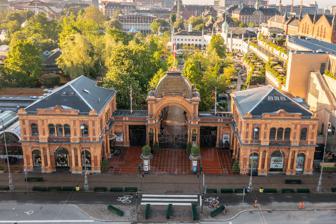
Building: Tivoli Gardens
Country: Denmark
Year built: 1843
Amusement park and pleasure garden in Copenhagen, Denmark For other uses, see Tivoli . Tivoli Gardens The entrance to Tivoli Location Copenhagen , Denmark Coordinates 55°40′25″N 12°34′06″E / 55.67361°N 12.56833°E / 55.67361; 12.56833 Opened 15 August 1843 ; 181 years ago ( 1843-08-15 ) Owner Tivoli A/S Operated by Tivoli A/S General manager Lars Liebst (current) Susanne Mørch Koch (from 1 September 2020) Attendance 4.6 million in 2016 Attractions Total 25 Roller coasters 4 Water rides 2 Website www .tivoli .dk /en Tivoli Gardens , also known simply as Tivoli ( Danish pronunciation: [ˈtsʰiwoli] ), is an amusement park and pleasure garden in Copenhagen , Denmark. The park opened on 15 August 1843 and is the third-oldest operating amusement park in the world, after Dyrehavsbakken in nearby Klampenborg , also in Denmark, and Wurstelprater in Vienna, Austria. With 4.6 million visitors in 2017, Tivoli is the most visited amusement park in Scandinavia and second-most popular seasonal amusement park in the world after Europa-Park . Tivoli is also the fifth-most visited amusement park in Europe, behind Disneyland Park , Europa-Park , Walt Disney Studios Park and Efteling . It is located in downtown Copenhagen, next to the Central rail station . History The amusement park was first called "Tivoli & Vauxhall"; "Tivoli" alluding to the Jardin de Tivoli in Paris (which in its turn had been named after Tivoli near Rome, Italy), and "Vauxhall" alluding to Vauxhall Gardens in London. It is mentioned in various books, such as Number the Stars by Lois Lowry, and was also used prominently in the 1961 science fiction film Reptilicus . Tivoli's founder, Georg Carstensen (b. 1812 – d. 1857), obtained a five-year charter to create Tivoli by telling King Christian VIII that " when the people are amusing themselves, they do not think about politics ". The monarch granted Carstensen use of roughly 15 acres (61,000 m 2 ) of the fortified glacis outside Vesterport (the West Gate) for an annual rent. Until the 1850s Tivoli was outside the city, accessible from the city only through the Vesterport. From its beginning Tivoli included a variety of attractions: buildings in the exotic style of an imaginary Orient: a theatre, band stands, restaurants and cafés, flower gardens, and mechanical amusement rides such as a merry-go-round and a primitive scenic railway . After dark, colored lamps illuminated the gardens. On certain evenings, specially designed fireworks could be seen reflected in Tivoli's lake, a remnant of the moat surrounding the city fortifications. Composer Hans Christian Lumbye (b. 1810 – d. 1874) was Tivoli's musical director from 1843 to 1872. Lumbye was inspired by Viennese waltz composers such as the Strauss family ( Johann Strauss I and his sons), and became known as the "Strauss of the North". Many of his compositions are specifically inspired by the gardens, including "Salute to the Ticket Holders of Tivoli", "Carnival Joys" and "A Festive Night at Tivoli". The Tivoli Symphony Orchestra still performs many of his works. Aerial photo of the park In 1874, a Chinese-style Pantomimeteatret (pantomime theatre) took the place of an older smaller theatre. The audience stands in the open, the stage being inside the building. The theatre's "curtain" is a mechanical peacock's tail. From the very beginning, the theatre was the home of Italian pantomimes, introduced in Denmark by the Italian Giuseppe Casorti . This tradition, dependent on the Italian Commedia dell'Arte , has been kept alive; it portrays the characters Cassander (the old father), Columbine (his beautiful daughter), Harlequin (her lover), and, especially popular with the youngest spectators, the stupid servant Pierrot . The absence of spoken dialogue is an advantage, for Tivoli is now an international tourist attraction. In the late 19th and early 20th century, Tivoli also hosted human exhibitions . In 1943, Nazi sympathisers burnt many of Tivoli's buildings, including the concert hall, to the ground. Temporary buildings were constructed in their place and the park was back in operation after a few weeks. [ page needed ] Tivoli is always evolving without abandoning its original charm or traditions. Georg Carstensen said in 1844: "Tivoli will never, so to speak, be finished", a sentiment echoed just over a century later when Walt Disney said of his own Tivoli-inspired theme park , " Disneyland will never be completed. It will continue to grow as long as there is imagination left in the world". In Danish, Icelandic, Norwegian and Swedish, the word tivoli has become synonymous with any amusement park. Rides Dragon Boat lake and Dæmonen roller coaster in the background The park is best known for its wooden roller coaster , Rutschebanen, or as some people call it, Bjergbanen ( The Mountain Coaster ), built in 1914. It is one of the world's oldest wooden roller coasters that is still operating today. An operator controls the ride by braking so that it does not gain too much speed during descent of the hills. It is an ACE Coaster Classic. Another roller coaster, The Demon ( Dæmonen ), features an Immelmann loop , a vertical loop , and a zero-G roll all during the ride time of just one minute and forty six seconds. An old roller coaster, The Snake ( Slangen ), was removed to have enough space for The Demon. In 2017, Tivoli Gardens added an optional virtual reality experience to the ride, simulating a flight through ancient China, along with encounters with dragons and demons. The Demon is situated next to the concert hall. A well-known swing ride , The Star Flyer , opened in Tivoli in 2006. 260 feet (80 metres) high and built by the Austria-based Australian company Funtime , it offers panoramic views of the city. On 1 May 2009, Tivoli Gardens opened the new ride Vertigo, a looping plane ride where the rider pilots the ride, able to control the plane. This ride had extremely low capacity and suffered significant downtime. The ride was removed in 2021. A Zamperla Air Race ride, Aquila, opened on 11 April 2013. It is a giant swing and spinner with centrifugal powers up to 4 g, named after the constellation of the Eagle. The newest attractions include Fatamorgana and Tik Tak. Fatamorgana opened in 2016. This is the world's first Condor 2GH, which offers two separate seating arrangements, one milder version with two-seater gondolas, and a thrilling version in which riders are slung around at high speed while seated in a ring and facing away from the center. Tik Tak opened in 2018 and is the first permanent installation of a Mondial Shake R5. This model is slightly less aggressive than the traveling model and is spectacularly themed. Roller coasters Ride name Type Opened in Manufacturer Additional information The Camel Trail ( Kamelen ) Steel sit down 2019 Zierer Reaches a speed of 26 km/h (16 mph) on a 60.2 m (198 ft) long track and a height of 3.3 m (11 ft); age limit 2 years old. Small Tivoli model, train 2x6. This replaced Caravanen which operated from 1974 until 2018. Kamelen follows the same layout but with new track and a new train. The Demon ( Dæmonen ) Steel floorless 2004 Bolliger & Mabillard Reaches a speed of 77.2 km/h (48.0 mph) on a 564 m long track (1850.4 ft) and a height of 28 m (92 ft) with 3 inversions (loop, Immelmann, zero g-roll); height limit 1,32 m. Floorless Custom Coaster, train 4x6. The ride operated with virtual reality from 2017 until 2020 (possibly due to COVID-19 for hygiene reasons). The Milky Way Express ( Mælkevejen ) Powered 2019 Mack Rides Reaches a speed of 36 km/h (22 mph) on a 312 m long track (1025.4 ft); age limit 2 years old. Custom Powered Coaster. It replaced the Odinexpressen, which closed in 2018 to allow it to be built in its place, with a slightly longer layout but significantly reduced speed. The Roller Coaster ( Rutschebanen ) Wooden sit down 1914 Valdemar Lebech This classic coaster reaches a speed of 50 km/h (31 mph) on a 720 m long track (2362.2 ft) and a height of 12 m (39 ft). Themed around a mountain, train 2x12. Other rides Aquila – giant swing and spinner ride that opened in 2013; with centrifugal powers up to 4 g; height limit 1,2 m. Zamperla. The Bumper Cars – classic bumper cars that date from 1926. Fatamorgana – a 141 ft (43 m) tall hybrid Condor ride that opened in 2016. Huss. The Balloon Swing (Ballongyngen) – Ferris wheel which opened during WWII in 1943. The Flying Suitcase (Den Flyvende Kuffert) – a 7-minute H.C. Andersen-inspired dark ride that opened in 1993 and was renovated in 2010. Mack Rides. The Galley Ships – roundabout boats that opened in 1937. The Golden Tower – Turbo Drop tower that opened in 1999; height 207 ft (63 m). S&S Worldwide. The Mine (Minen) – dark ride in a boat that opened in 2003; this 200 meters long mine-themed ride has a 2 m drop. Mack Rides. The Monsoon (Monsunen) – giant swing, a magic carpet ride that opened in 2001; height limit 1,4 m. Zierer. The Skyship (Himmelskibet) – an 260 ft (80 m) tall sky flyer that opened in 2006; height limit 1,2 m. Funtime. The Swing Carousel – swing ride used at Halloween and Christmas. Tik Tak – A spinner ride that opened in the summer 2018; Visitors are 'thrown through time and space', rotated both vertically and horizontally at high speed, while being exposed to forces approaching 4G. Mondial (Shake R5) Children's rides The Astronomer (Astronomen) – space-themed roundabout boats that opened in 2017. The Blue Sapphire (Den blå Safir) – mini Ferris wheel that opened in 1970. The Animal Carousel (Dyrekarrusellen) – classic carousel from 1920. The Dragon Boats (Dragebådene) – pilot your own boat on the water, opened in 1936. The Elf Train – train ride. The Fun House – house of fun. The Lighthouse – air carousel that opened in 2010. Zamperla. The Little Dragon – swing ride. The Little Pilot – airplanes that opened in 1990. Remodelled/redesigned into 'The Little Dragon' in 2013 as a part of the reopening of the Merry Corner. The Music Carousel – carousel. Minimorgana – mini bumper cars that opened in 2016. The Panda (Pandaen) – mini drop tower that opened in 2000. S&S Sansei . The Star Tower – Children's 'drop tower' opened in 2013 as a part of the reopening of the Merry Corner, Zamperla. The Temple Tower – pull-yourself-up tower ride that opened in 2000. Heege. The Vintage Cars – on-track cars that opened in 1959. The Wood Carousel – wooden carousel. Former attractions Vertigo – (Permanently closed as of July 5, 2021) giant swing that opened in 2009; height limit 1,4 m. Technical Park. This looping plane ride reaches a speed of 100 km/h (62 mph) and a height of 98 feet (30 metres). Snurretoppen - Huss Breakdance Dragon - Huss Flic Flac Original Rutchebane Other attractions The Pantomime Theater has free pantomime shows. The Tivoli Guard Boys stars boys age 9 – 16 who perform music at the park. Tivoli Aquarium – located below ground level inside The Concert Hall, entrance is at extra charge. Amusement Arcades – extra charge. Tivoli Jackpot – cash prizes, extra charge. Tivoli Festival – takes place from 14 May to 8 September and features more than 50 different events that include opera shows, symphony concerts, chamber music, pop and rock artists, and much more. On Fridays at 10 pm there is a weekly rock concert under the banner Friday Rock . The Concert Hall – there has been a concert hall at the park since day one; the current concert hall was built in 1956 and seats 1660 guests. It was renovated in 1985 and the Rotunda was added then. Extra charge music concerts and shows. The Glass Hall Theater – the current Glass Hall was built in 1946, following the destruction of the old one in 1944 during the Nazi occupation of Denmark. the hall features all kinds of music events as well as theater shows for kids. Extra charge. The Harmony Pavilion – occasionally music performances throughout the year and special events. Open Air Stage – this open-air stage hosts both music performances and other kind of shows. Promenade Pavilion – occasionally music performances throughout the year and special events. Montebello – In 1891 Tivoli purchased a large  yellow hot air balloon for a new attraction. It was filled with hydrogen, and the basket could carry up to 15 people at a time. In addition, there is a Halloween Fest in October and Christmas Holidays in December. During the summer the park has fireworks shows each Saturday. In 2022 the firework season runs from June 4 to September 24, and the firework will take place on the roof of The Concert Hall to the tones of The Barber of Seville by Gioachino Rossini. Hotels There is one on-site hotel at the park: Hotel Nimb. The Tivoli Hotel & Congress Centre is affiliated with Tivoli Gardens only by name, but close cooperation does take place. Performing arts Besides the rides, Tivoli Gardens also serve as a venue for various performing arts & as an active part of the cultural scene in Copenhagen. Tivoli Concert Hall Main article: Tivoli Concert Hall Tivoli Concert Hall is a classical concert hall featuring concerts with some of the largest names in international classical music. The Pantomime Theatre Main article: Pantomimeteatret Pantomime Theatre admission token showing the tail of a peacock Harlekin and Columbine at The Pantomime Theatre The Pantomime Theatre is an open-air theatre designed by Vilhelm Dahlerup , also known for the design of the Royal Danish Theatre . It is a toy-like historicist built in Chinese style and noted for its mechanical front curtain that takes five men to operate and unfolds like a peacock's tail . As indicated by the name, it is primarily a scene for pantomime theatre in the classical Italian commedia dell'arte tradition, which is performed daily with a live pit orchestra . Besides this original function, the theatre leads a second life as a venue for ballet and modern dance , performing works by choreographers such as August Bournonville , Dinna Bjørn , Louise Midjord and Paul James Rooney . The Tivoli Youth Guard The Tivoli Youth Guard is a formation of boys and girls aged 8–16 dressed in uniforms reminiscent of those of the Royal Danish Guard complete with bearskins . It was founded in 1844 and gives concerts, makes parades, stands guard at the garden's buildings and monuments at special occasions and represents the gardens at various events. It is composed of a Corps of drums , a military-styled marching band and an honor guard platoon. Pop and jazz music During the warmer summer months, Tivoli also features a live music series dubbed Fredagsrock ( Friday Rock ), which in the past has featured Roxette , the Smashing Pumpkins , Sting , the Beach Boys , Pet Shop Boys , Kanye West and 5 Seconds of Summer , and also popular Danish acts such as TV-2 , Nephew , Hanne Boel , Raveonettes and Thomas Helmig . During the Copenhagen Jazz Festival , Tivoli Gardens is one of the many Copenhagen localities that serve as venues for concerts. Gallery The H.C. Andersen castle A view of the illuminated gardens on a December night Tivoli Gardens lake tree Tivoligarden Youth Guard parade The Vaffelbageriet in Tivoli at night The Chinese Tower at night Tivoli Gardens Chinese tower and boating lake The Pantomime Theatre Tivoli Gardens seen from a birds eye view in 2015 The Glass Hall Tivoli's Moorish Palace, the Nimb Hotel and Restaurant Aerial photography , taken from Eduard Spelterini 's balloon on 22 June 1922 Vertigo in Tivoli Tivoli Gardens, New Year's Eve 2023-2024 See also Nimb Hotel Tourism in Denmark References